Sky position (RA, Dec in degrees): 116.006, 21.425
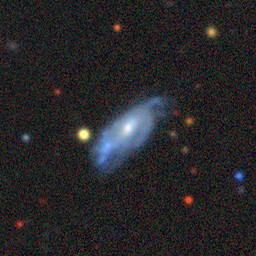
Galaxy morphology: Unbarred Loose Spiral Galaxies